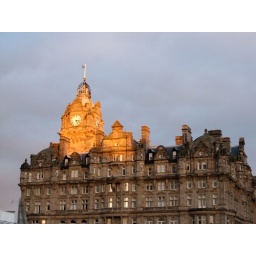
A building on Princes Street in Edinburgh. The sun was setting and just illuminating the clock tower on it.